History of the University of North Alabama

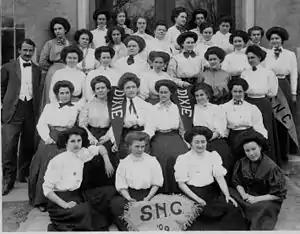
Members of the Dixie Club, Florence State Normal College, 1909

When the Methodist Church deeded Florence Wesleyan to the State of Alabama in 1872, the institution became the State Normal School at Florence, the first state-supported teachers college south of the Ohio River. Tuition to the State Normal School at Florence was free on the condition that students taught for two years at any Alabama public school after graduation.